Curran Walters

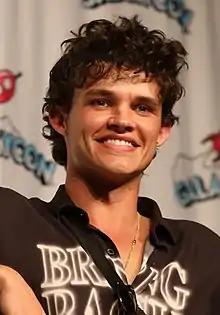
Walters at GalaxyCon Richmond in 2022

Curran Walters (born January 16, 1998) is an American actor and model. He is best known for portraying Jason Todd in the DC Comics television series "Titans" (2018–2023).